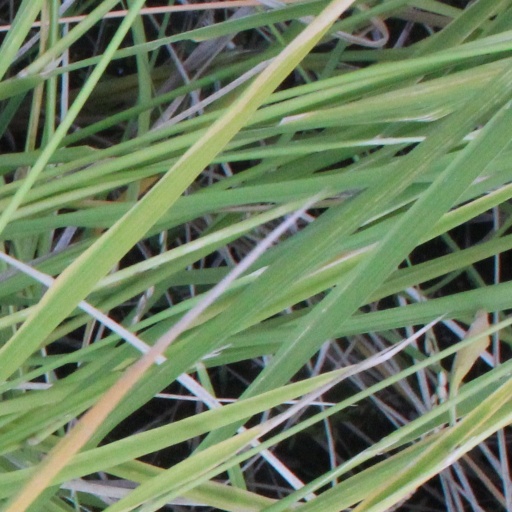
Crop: rice